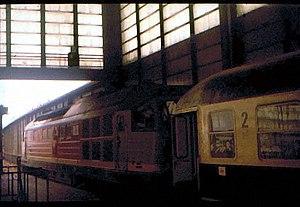
La Stadtbahn de Berlin [ˈʃtatˌbaːn] est une ligne de chemin de fer de 12 kilomètres qui traverse le centre de Berlin d'est en ouest. Il commence à la gare de Charlottenburg et traverse notamment les gares de Zoologischer Garten, la gare Centrale, Friedrichstraße, Alexanderplatz et la gare de l'Est.